Cross section (geometry)

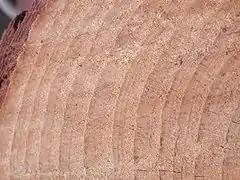
"Pinus taeda" cross-section showing annual rings, Cheraw, South Carolina.

In geology, the structure of the interior of a planet is often illustrated using a diagram of a cross-section of the planet that passes through the planet's center, as in the cross-section of Earth at right.